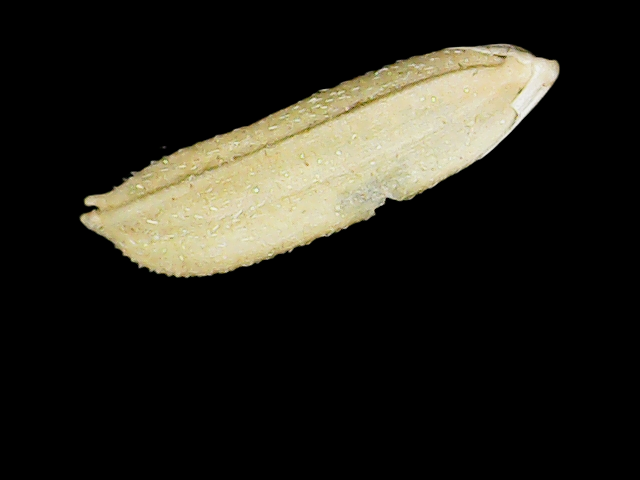
Rice variety: Binadhan16